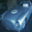
Label: automobile